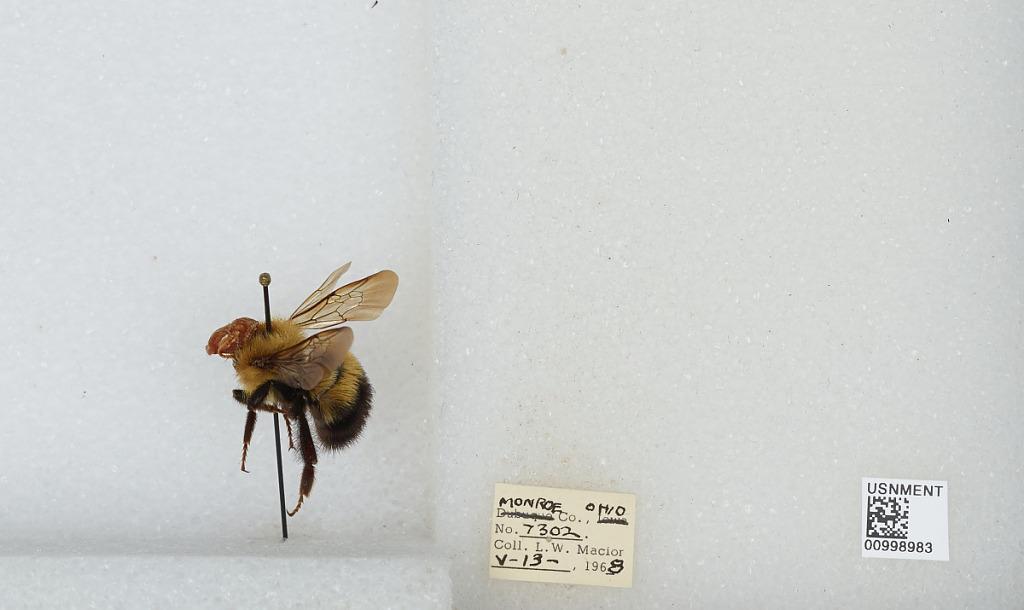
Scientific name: Bombus (Pyrobombus) vagans vagans Smith
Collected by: L. Macior
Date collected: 1968-5-13
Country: United States
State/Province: Ohio
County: Monroe
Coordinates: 39.73, -81.08